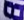
Number: 8